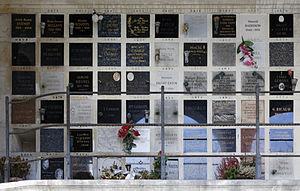
Cases du columbarium du cimetière du Père-Lachaise.
Edgard Joseph Émile Hérouard est un biologiste marin français, né le 18 mars 1858 à Saint-Quentin et mort le 22 mars 1932 à Paris.
Le cimetière du Père-Lachaise de Paris est le lieu d'incinération de nombreuses personnalités.